BAALC

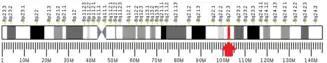
8q22.3 marked, this showing the location of BAALC gene

BAALC gene is located on the long arm (q) of chromosome 8 at position 22.3 (8q22.3). The human BAALC gene contains eight exons, spans 89 613 bases of genomic DNA, and the transcript contains 180 amino acids.